Pyrrhic War

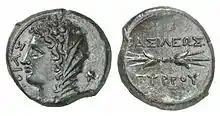
Coin of Pyrrhus minted at Syracuse, 278 BC. Obverse: Veiled head of Phtia with oak wreath, ΦΘΙΑΣ (of Phthia). Reverse: Thunderbolt, ΒΑΣΙΛΕΟΣ ΠΥΡΡΟΥ (of King Pyrrhus).

Pyrrhus went to Sicily and took the leadership of the Greek cities of eastern and southern Sicily in a war against the Carthaginians in western Sicily. There had been a history of conflict between the Greeks and the Carthaginians in Sicily (see Sicilian Wars). We have details about Pyrrhus' campaign against the Carthaginians from two fragments from the work of Diodorus Siculus. Plutarch gave only a very brief account, most of which was about the relationship between Pyrrhus and the Greek cities in Sicily. The fragments from the text of Dionysius of Halicarnassus are also about Pyrrhus and the Sicilian Greeks. The fragments from Appian deal mostly with events which occurred when Pyrrhus was leaving Sicily. We have minimal information from the fragments from the text of Cassius Dio.